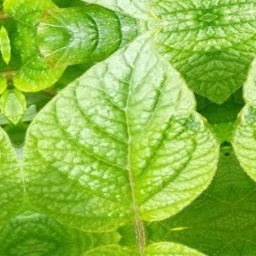
Etiqueta: Sana